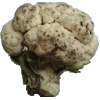
Label: cauliflower